Bryn railway station

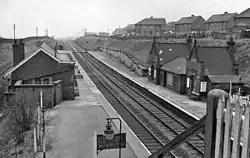
The station in 1962

The station was opened on 1 December 1869 by the Lancashire Union Railway on its route between St Helens and via Wigan and . The line beyond Wigan was closed to passengers in January 1960 and completely in 1971.